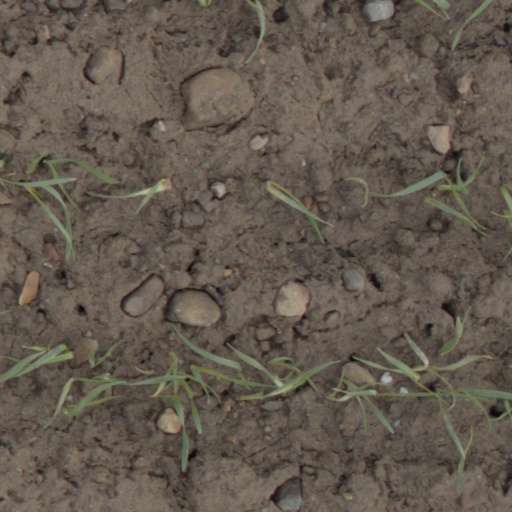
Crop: wheat